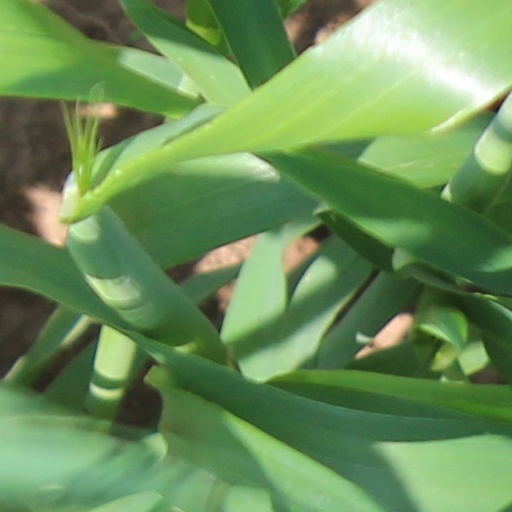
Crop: wheat